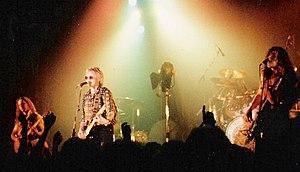
The Cross est un groupe de rock britannique formé en 1987 à Londres et mené par Roger Taylor, batteur de Queen. À l'origine plutôt orienté rock classique avec des influences dance pour le premier album, le groupe abandonne rapidement ce dernier aspect pour produire ensuite deux albums rock. Bien que Taylor ait annoncé, lors de la formation du groupe, que celui-ci deviendrait « un groupe de premier plan » dans les six mois, The Cross n'a jamais décollé dans aucun pays sauf en Allemagne. De ce fait, le groupe s'est séparé en 1993.
Queen [kwiːn] est un groupe de rock britannique, originaire de Londres, en Angleterre. Il est formé en 1970 par Freddie Mercury, Brian May et Roger Taylor, ces deux derniers étant issus du groupe Smile. L’année suivante, le bassiste John Deacon vient compléter la formation. Les quatre membres de Queen sont tous des auteurs-compositeurs.